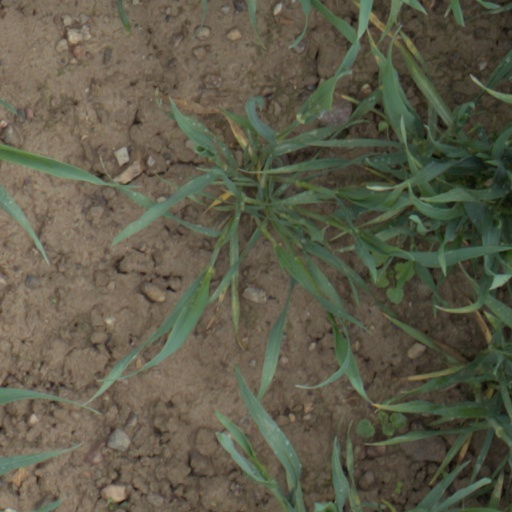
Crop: wheat